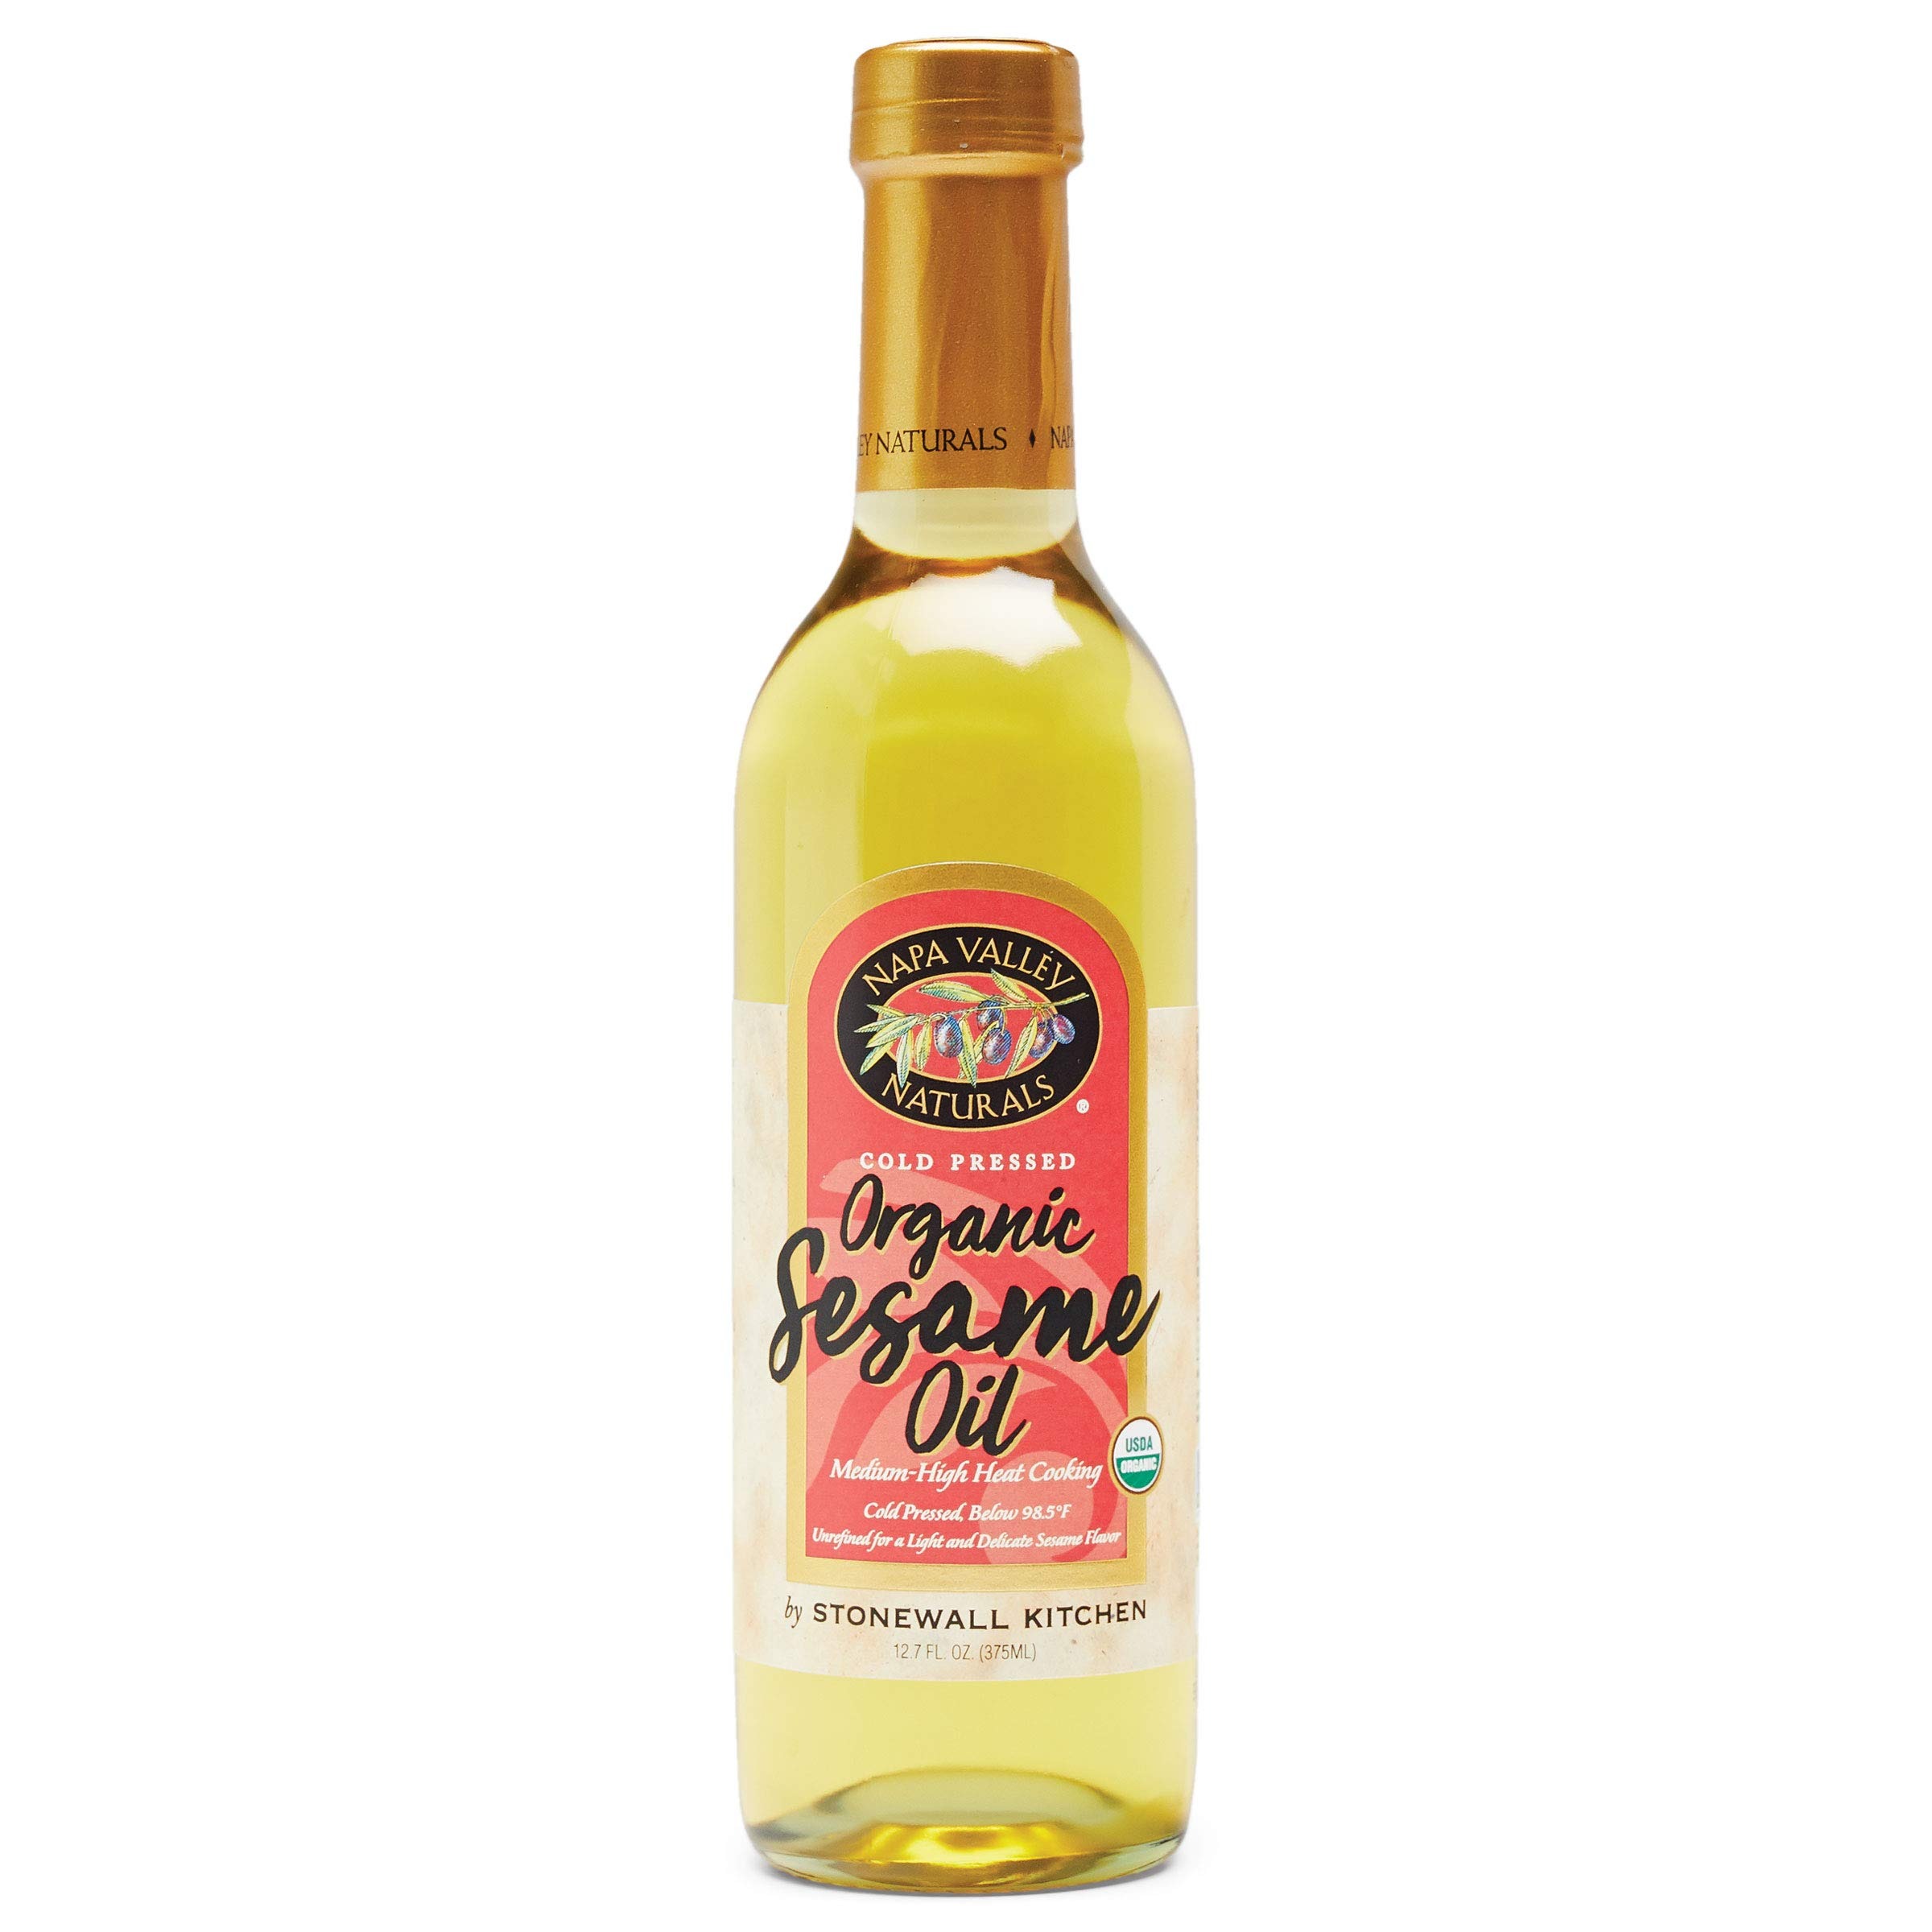
Item Name: Napa Valley Naturals Organic Cold Pressed Sesame Oil, 12.7 Ounce
Bullet Point 1: Napa Valley Naturals Organic Cold Pressed Sesame Oil, 12.7 Ounce
Bullet Point 2: Certified Organic
Bullet Point 3: Made using only the best olives, grapes, seeds or nuts from the finest orchards and farms around the world
Bullet Point 4: Poured and packaged in eye-catching wine bottles
Bullet Point 5: Stonewall Kitchen Family of Brands: Our award winning line of gourmet food, home goods, and gifts are loved around the world. Featuring brands such as Legal Sea Foods, Michel Design Works, Montebello, Napa Valley Naturals, Stonewall Home, Stonewall Kitchen, Urban Accents, Vermont Coffee Company, Vermont Village, and Village Candle
Bullet Point 6: About Us: It all started in 1991 at a local farmers' market with a few dozen items that we'd finished hand-labeling only hours before. Fast-forward to today and Stonewall Kitchen is now home to an ever-growing family of like-minded lifestyle brands! Expertly made with premium ingredients, our products are the result of decades spent dreaming up, testing and producing only the very best in specialty foods and fine home living.
Value: 12.7
Unit: Ounce

Price: 12.24